Kristen Johanssen

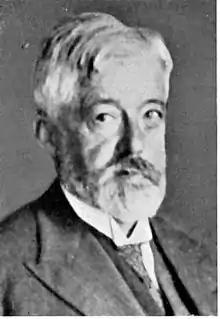
Kristen Johanssen

He took the cand.jur. degree in 1892. After traveling abroad to Germany, France and England under a study scholarship, he settled in Kristiania (now Oslo) in 1896. After a period as assessor in Oslo City Court from 1897 to 1899 he took the lawyer's license. From 1924 to 1939 he served as the Attorney General of Norway.